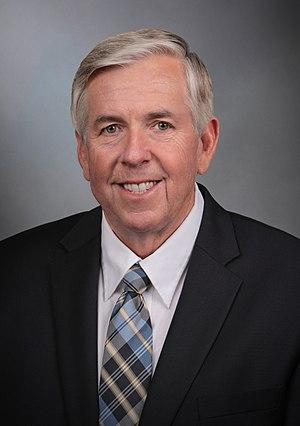
Michael L. Parson, dit Mike Parson, né le 17 septembre 1955 à Wheatland, est un homme politique américain, membre du Parti républicain et gouverneur du Missouri depuis le 1ᵉʳ juin 2018. Élu lieutenant-gouverneur du Missouri en 2016, il accède au gouvernorat de l'État suite de la démission d'Eric Greitens.
Le Missouri est un État du Midwest des États-Unis, juste à l'ouest du fleuve Mississippi qui marque sa frontière orientale. Le Missouri est bordé à l'ouest par le Kansas, au nord par l'Iowa, au nord-ouest par le Nebraska, à l'est par l'Illinois, au sud-est par le Kentucky et le Tennessee, au sud par l'Arkansas et au sud-ouest par l'Oklahoma. Il tient son nom de la rivière Missouri, le plus important affluent du Mississippi et qui traverse l'État d'ouest en est.
Le gouverneur du Missouri est le chef du pouvoir exécutif de l'État américain du Missouri depuis 1820.